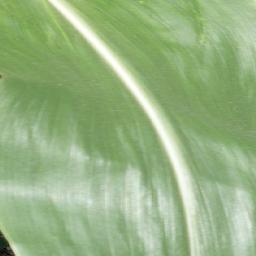
Label: Corn___healthy